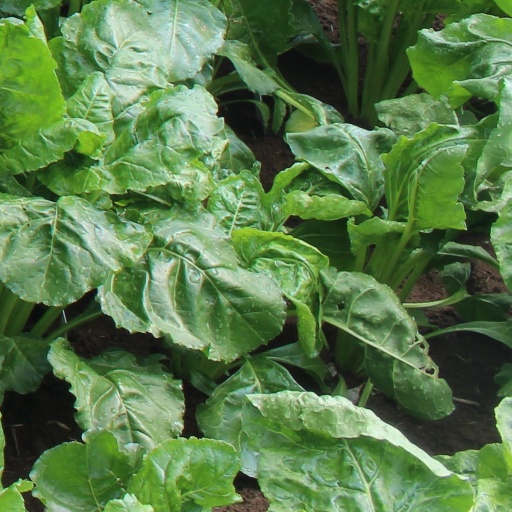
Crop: sugar beet